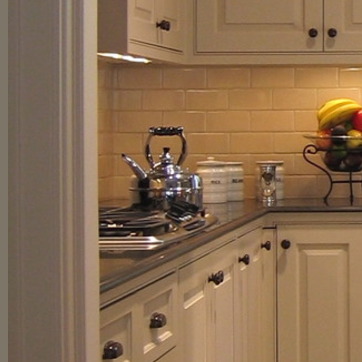
Material: metal